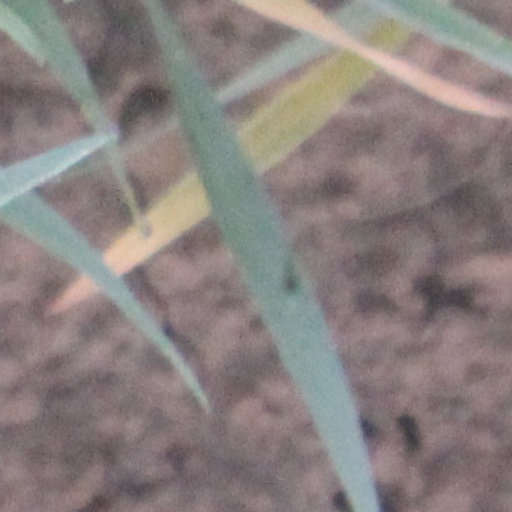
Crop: wheat